Kraton Sumenep

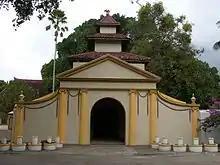
Labhang Museum

It was built in the 18th century by Panembahan Sumala, the son of Kanjeng Tumenggung Aria Tirtanegara (Bindara Saod), the 30th Duke of Sumenep, who was also a descendant of Muslim scholars and his first wife, Nyai Izzah. He is also the stepson of Gusti Raden Ayu Tirtanegara (Raden Ayu Rasmana), who was also duchess of Sumenep with his father. The architect is thought to be the grandson of one of the first Chinese to settle in Sumenep after the massacre of Chinese in Batavia. Part of the building is a museum with a collection of royal possessions.